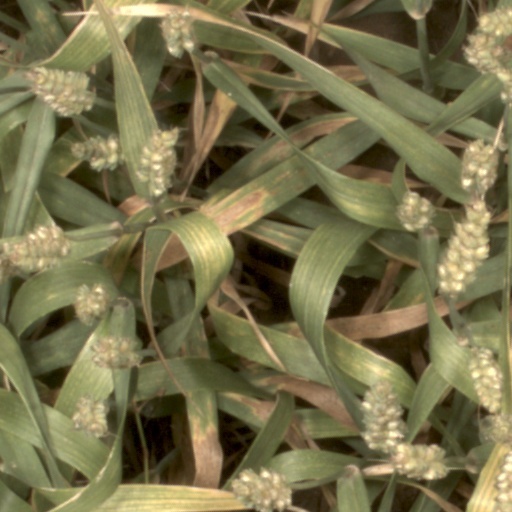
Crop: wheat